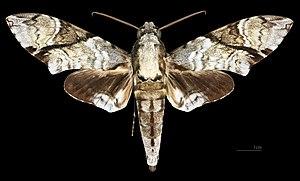
Megacorma obliqua est une espèce de lépidoptères de la famille des Sphingidae, sous-famille des Macroglossinae, de la tribu des Acherontiini et du genre Megacorma.
Megacorma est un genre de lépidoptères de la famille des Sphingidae, de la sous-famille des Sphinginae et de la tribu des Acherontiini.